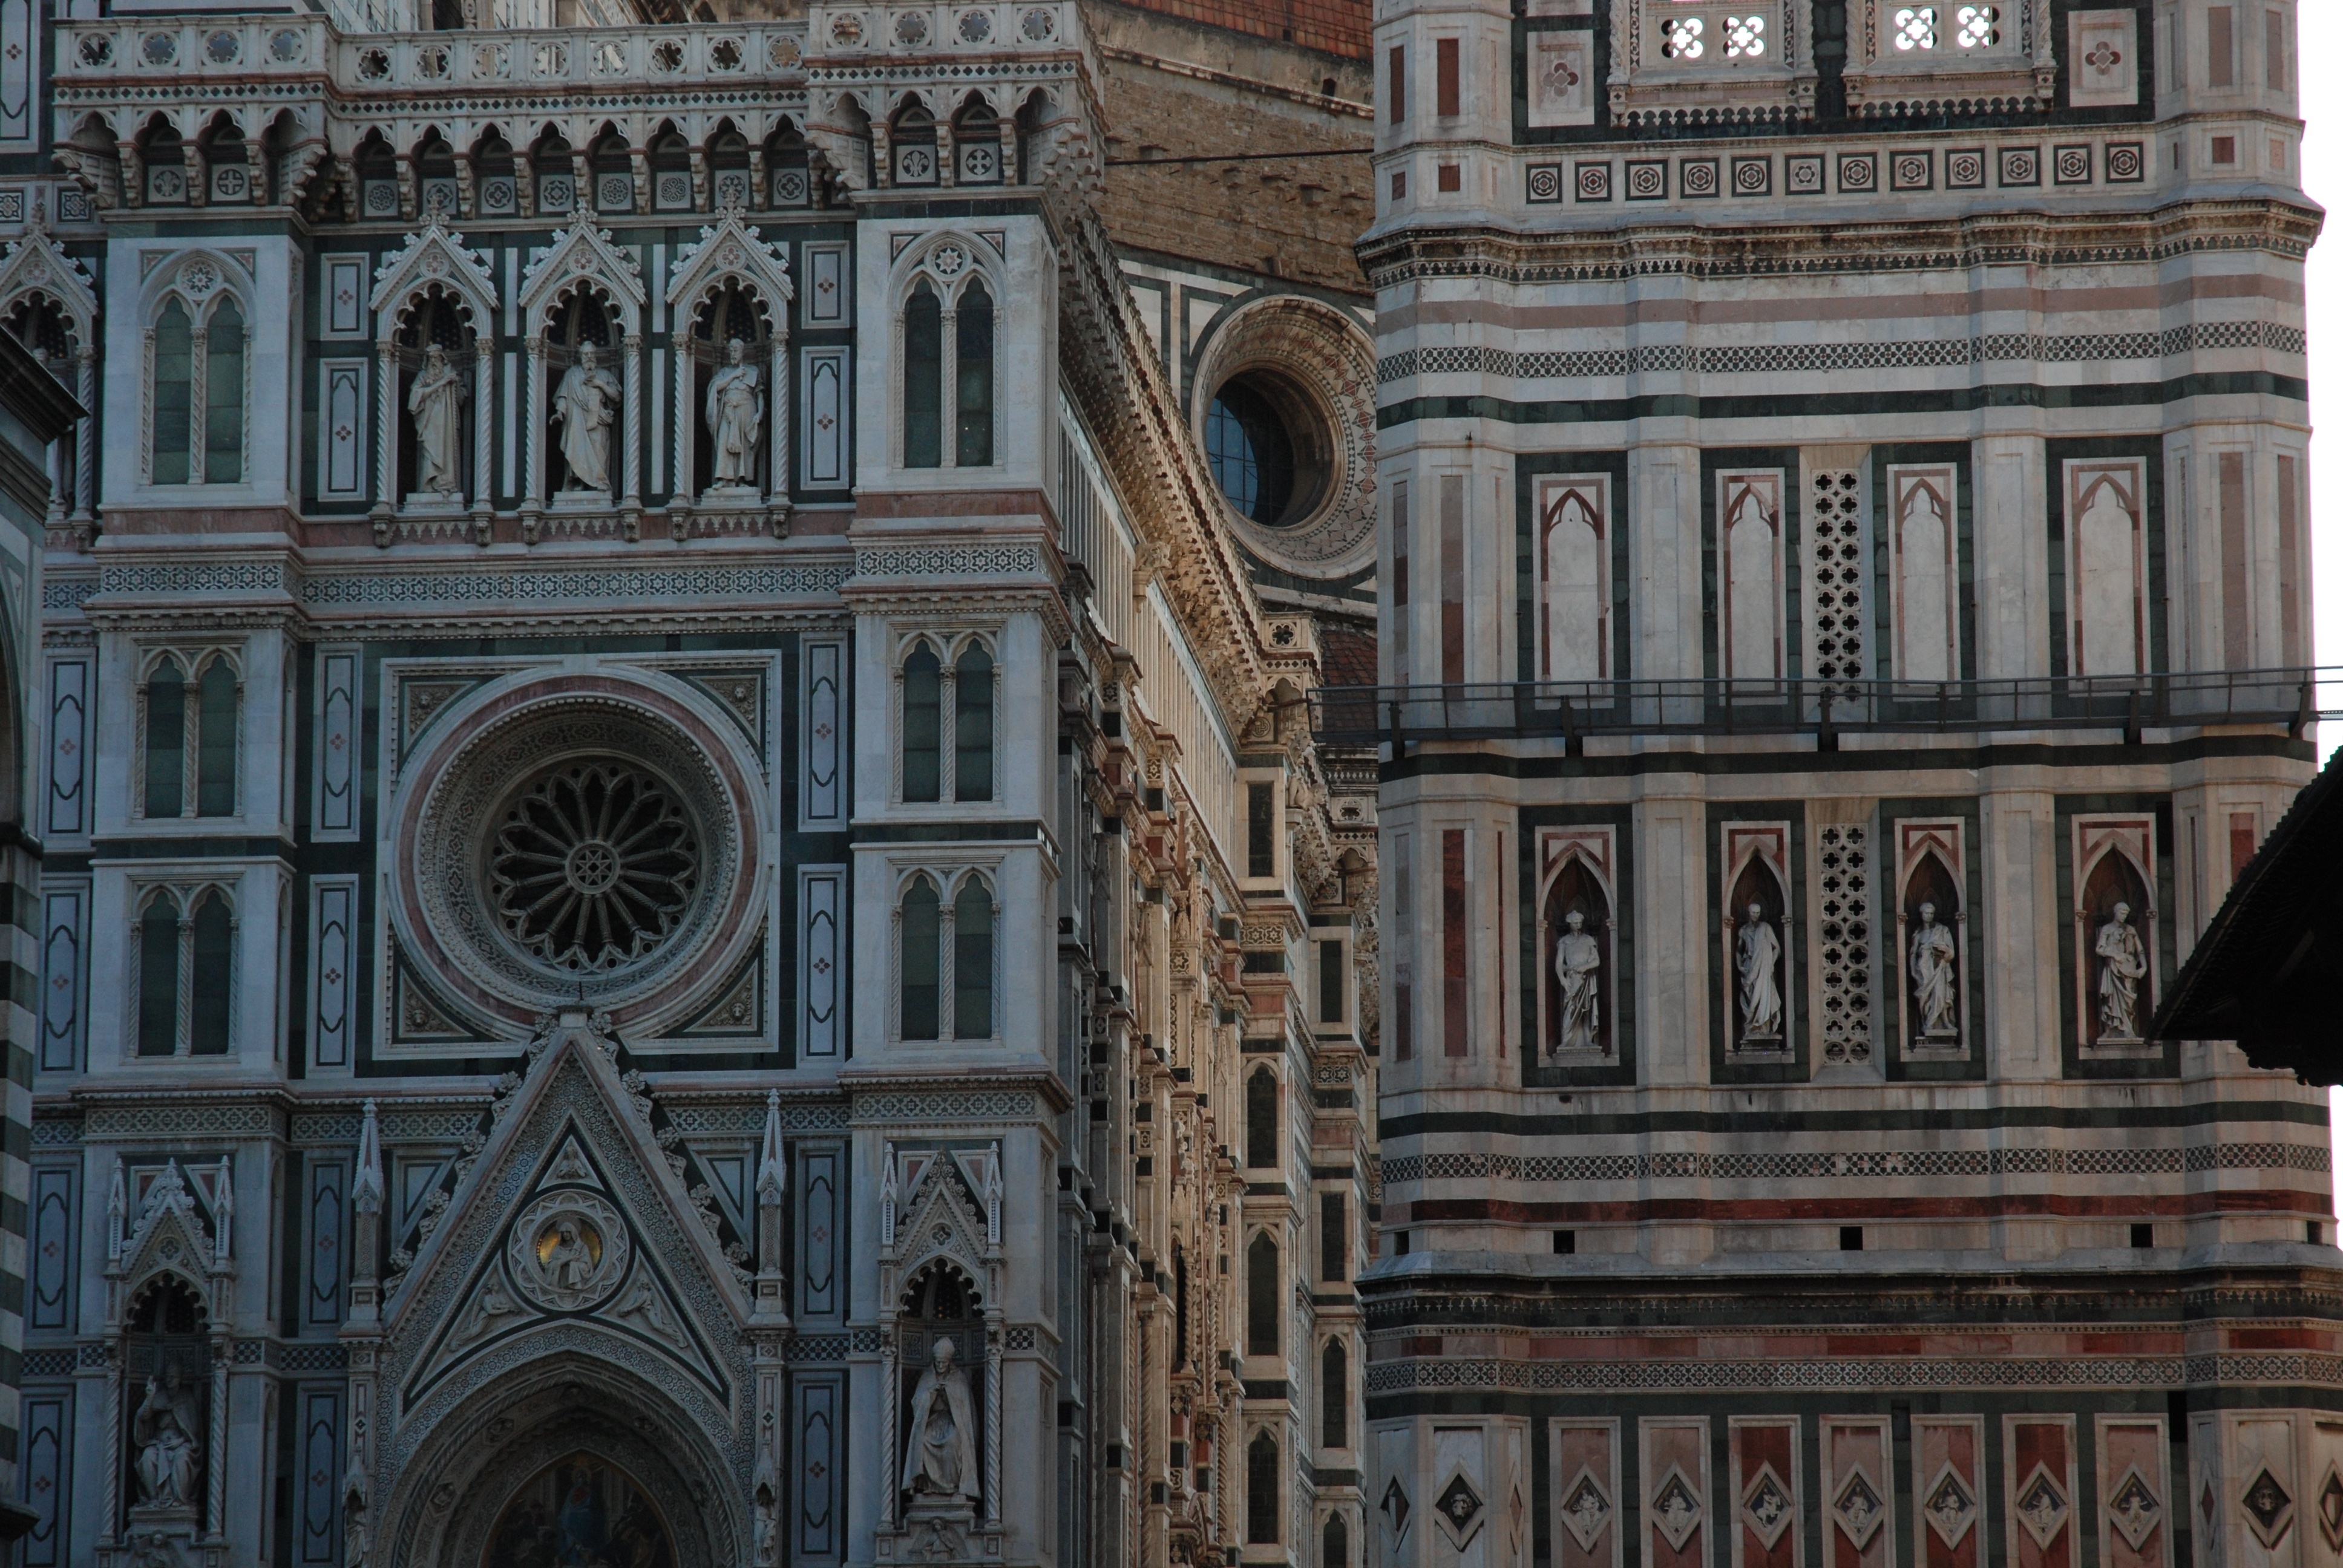
architecture, view, building, palace, city, italy, facade, cathedral, tourism, place of worship, baptistery, sculpture, tour, symmetry, churches, statues, italia, sculptures, culture, basilica, florence, monuments, gothic architecture, the art of